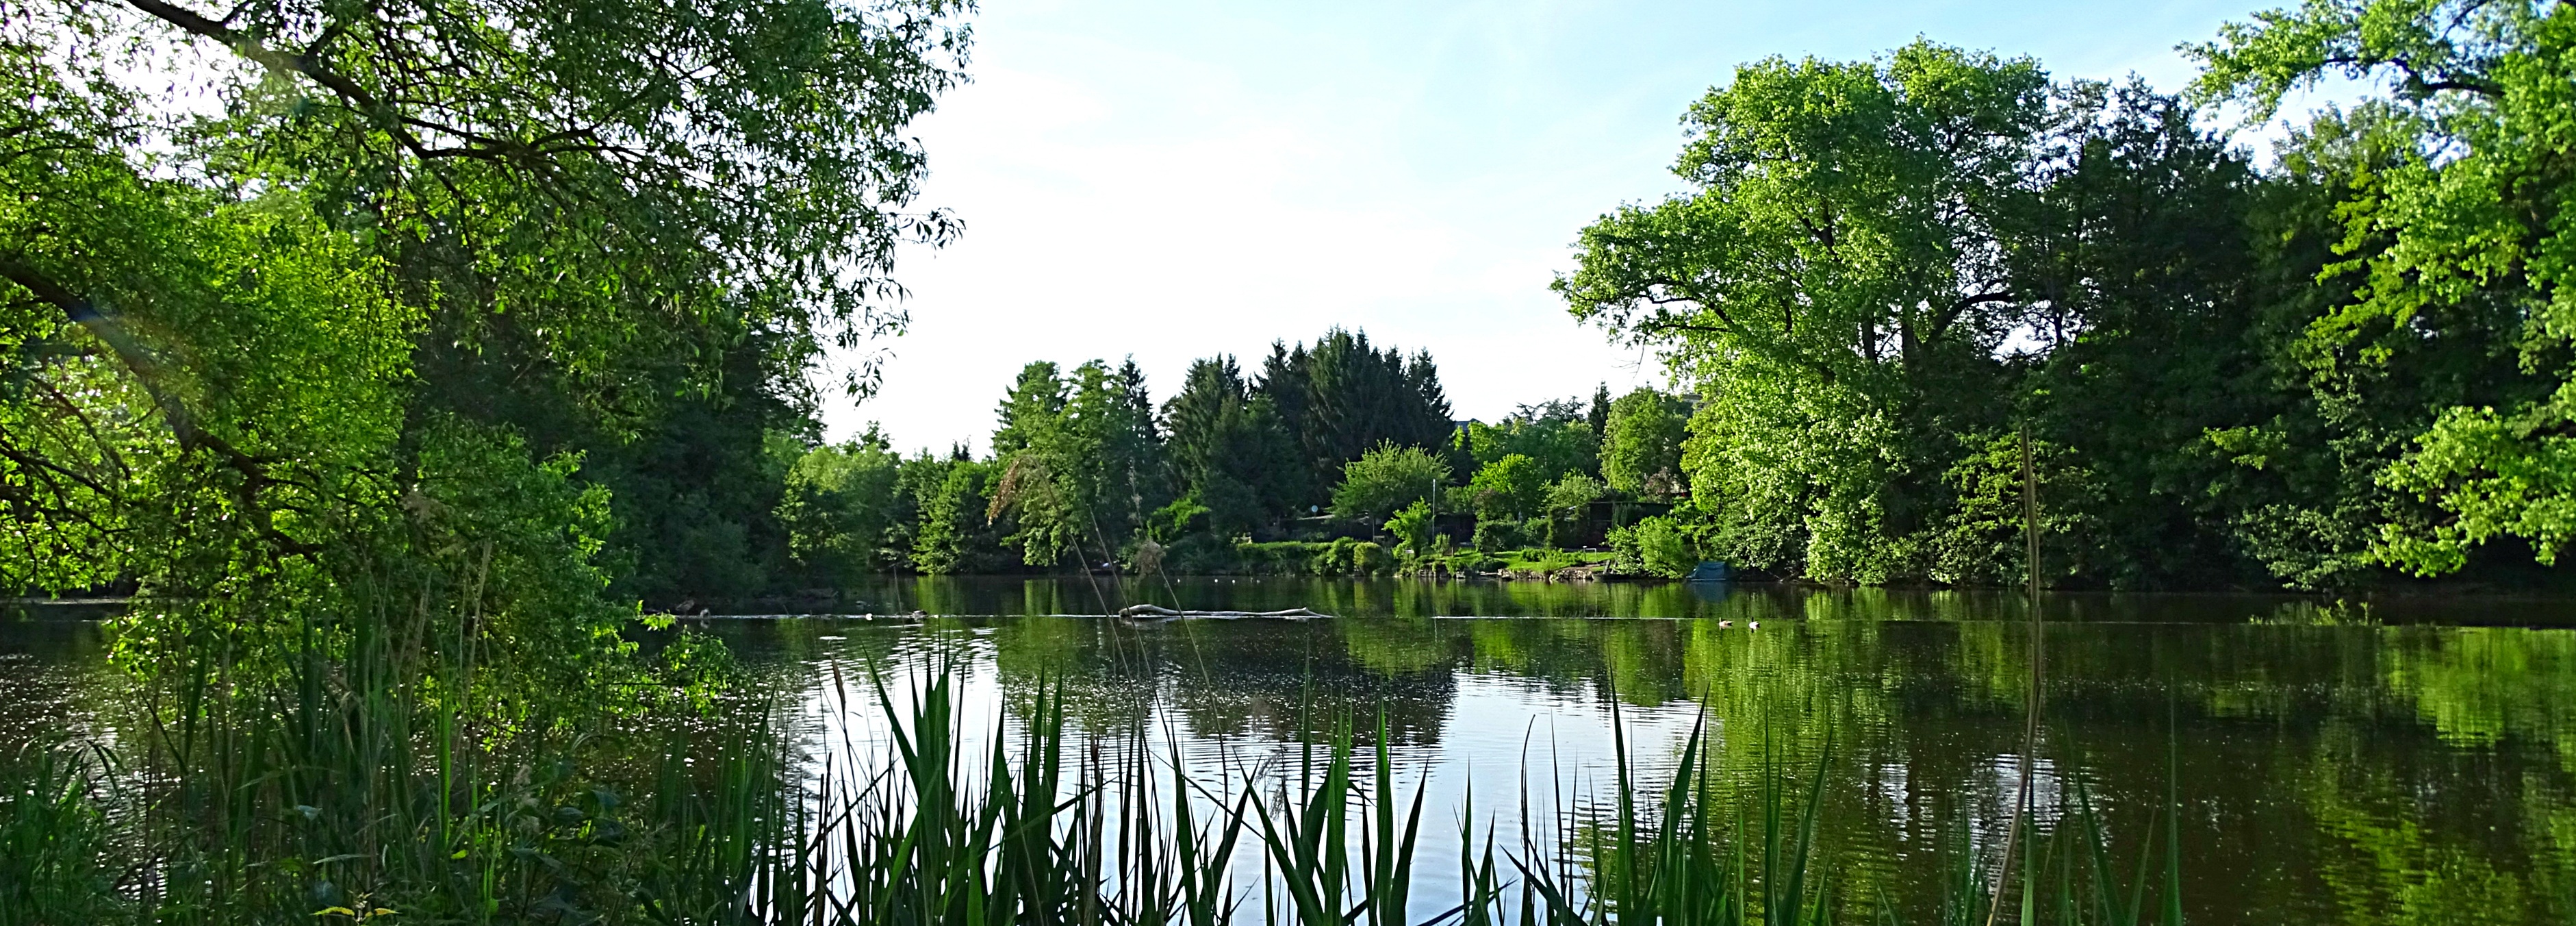
landscape, tree, water, nature, forest, swamp, lake, river, panorama, pond, green, reflection, jungle, peaceful, rest, waterway, body of water, wetland, woodland, habitat, silent, waters, ecosystem, nature reserve, fish pond, natural environment, bayou, riparian forest